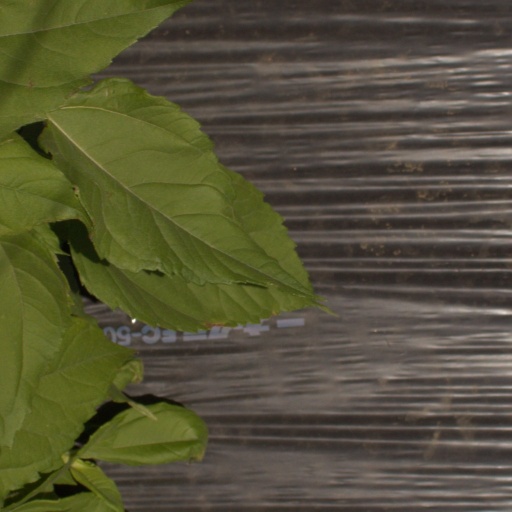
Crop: Jerusalem artichoke